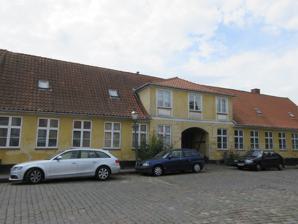
Building: Grundtvig House
Country: Denmark
Year built: 1821
For Grundtvig House in Copenhagen, see Grundtvigsk Forum . Building in Præstø, Denmark Grundtvig House Grundtvigs Hus General information Location Præstø Country Denmark Coordinates 55°7′22.84″N 12°2′29.27″E / 55.1230111°N 12.0414639°E / 55.1230111; 12.0414639 Completed 1821 The Grundtvig House ( Danish : Grundtvigs Hus ) is a complex of historic buildings at Torvestræde 7 in Præstø , Vordingborg Municipality , Denmark . It takes its name after N. F. S. Grundtvig , who lived there for a year and a half in the early 1820s. It was listed on the Danish registry of protected buildings and places by the Danish Heritage Agency on 1 March 1982. History The house was built for the baker Frantz Dems between 1820 and 1821. The construction reused some of the timber framing from the previous building at the site. N. F. S. Grundtvig rented an apartment in the building when he became pastor at Præstø Church in June 1821. Grundtvig returned to Copenhagen in December 1822 to assume a position as pastor at Church of Our Saciour on Christianshavn . He then lived in a now demolished building at Torvegade 25 on Christianshavn . Grundtvig was later elected for Rigsdagen in the electoral district of Præstø in 1849. Niels Hansen, a later owner of the building and master buildier, expanded the building northwards with two extensions in 1856. He also constructed a new side wing in 1862 from where he operated a brewery . Architecture The side wing The Grundtvig House is a long one-storey brick building with yellow rendering on a black-painted foundation. It has a three-bay wall dormer above the centrally placed, arched gateway that opens to the courtyard. The side wing from 1862 is built with timber framing on a black-painted brick foundation. See also Grundtvig Pavilion at Rønnebæksholm References